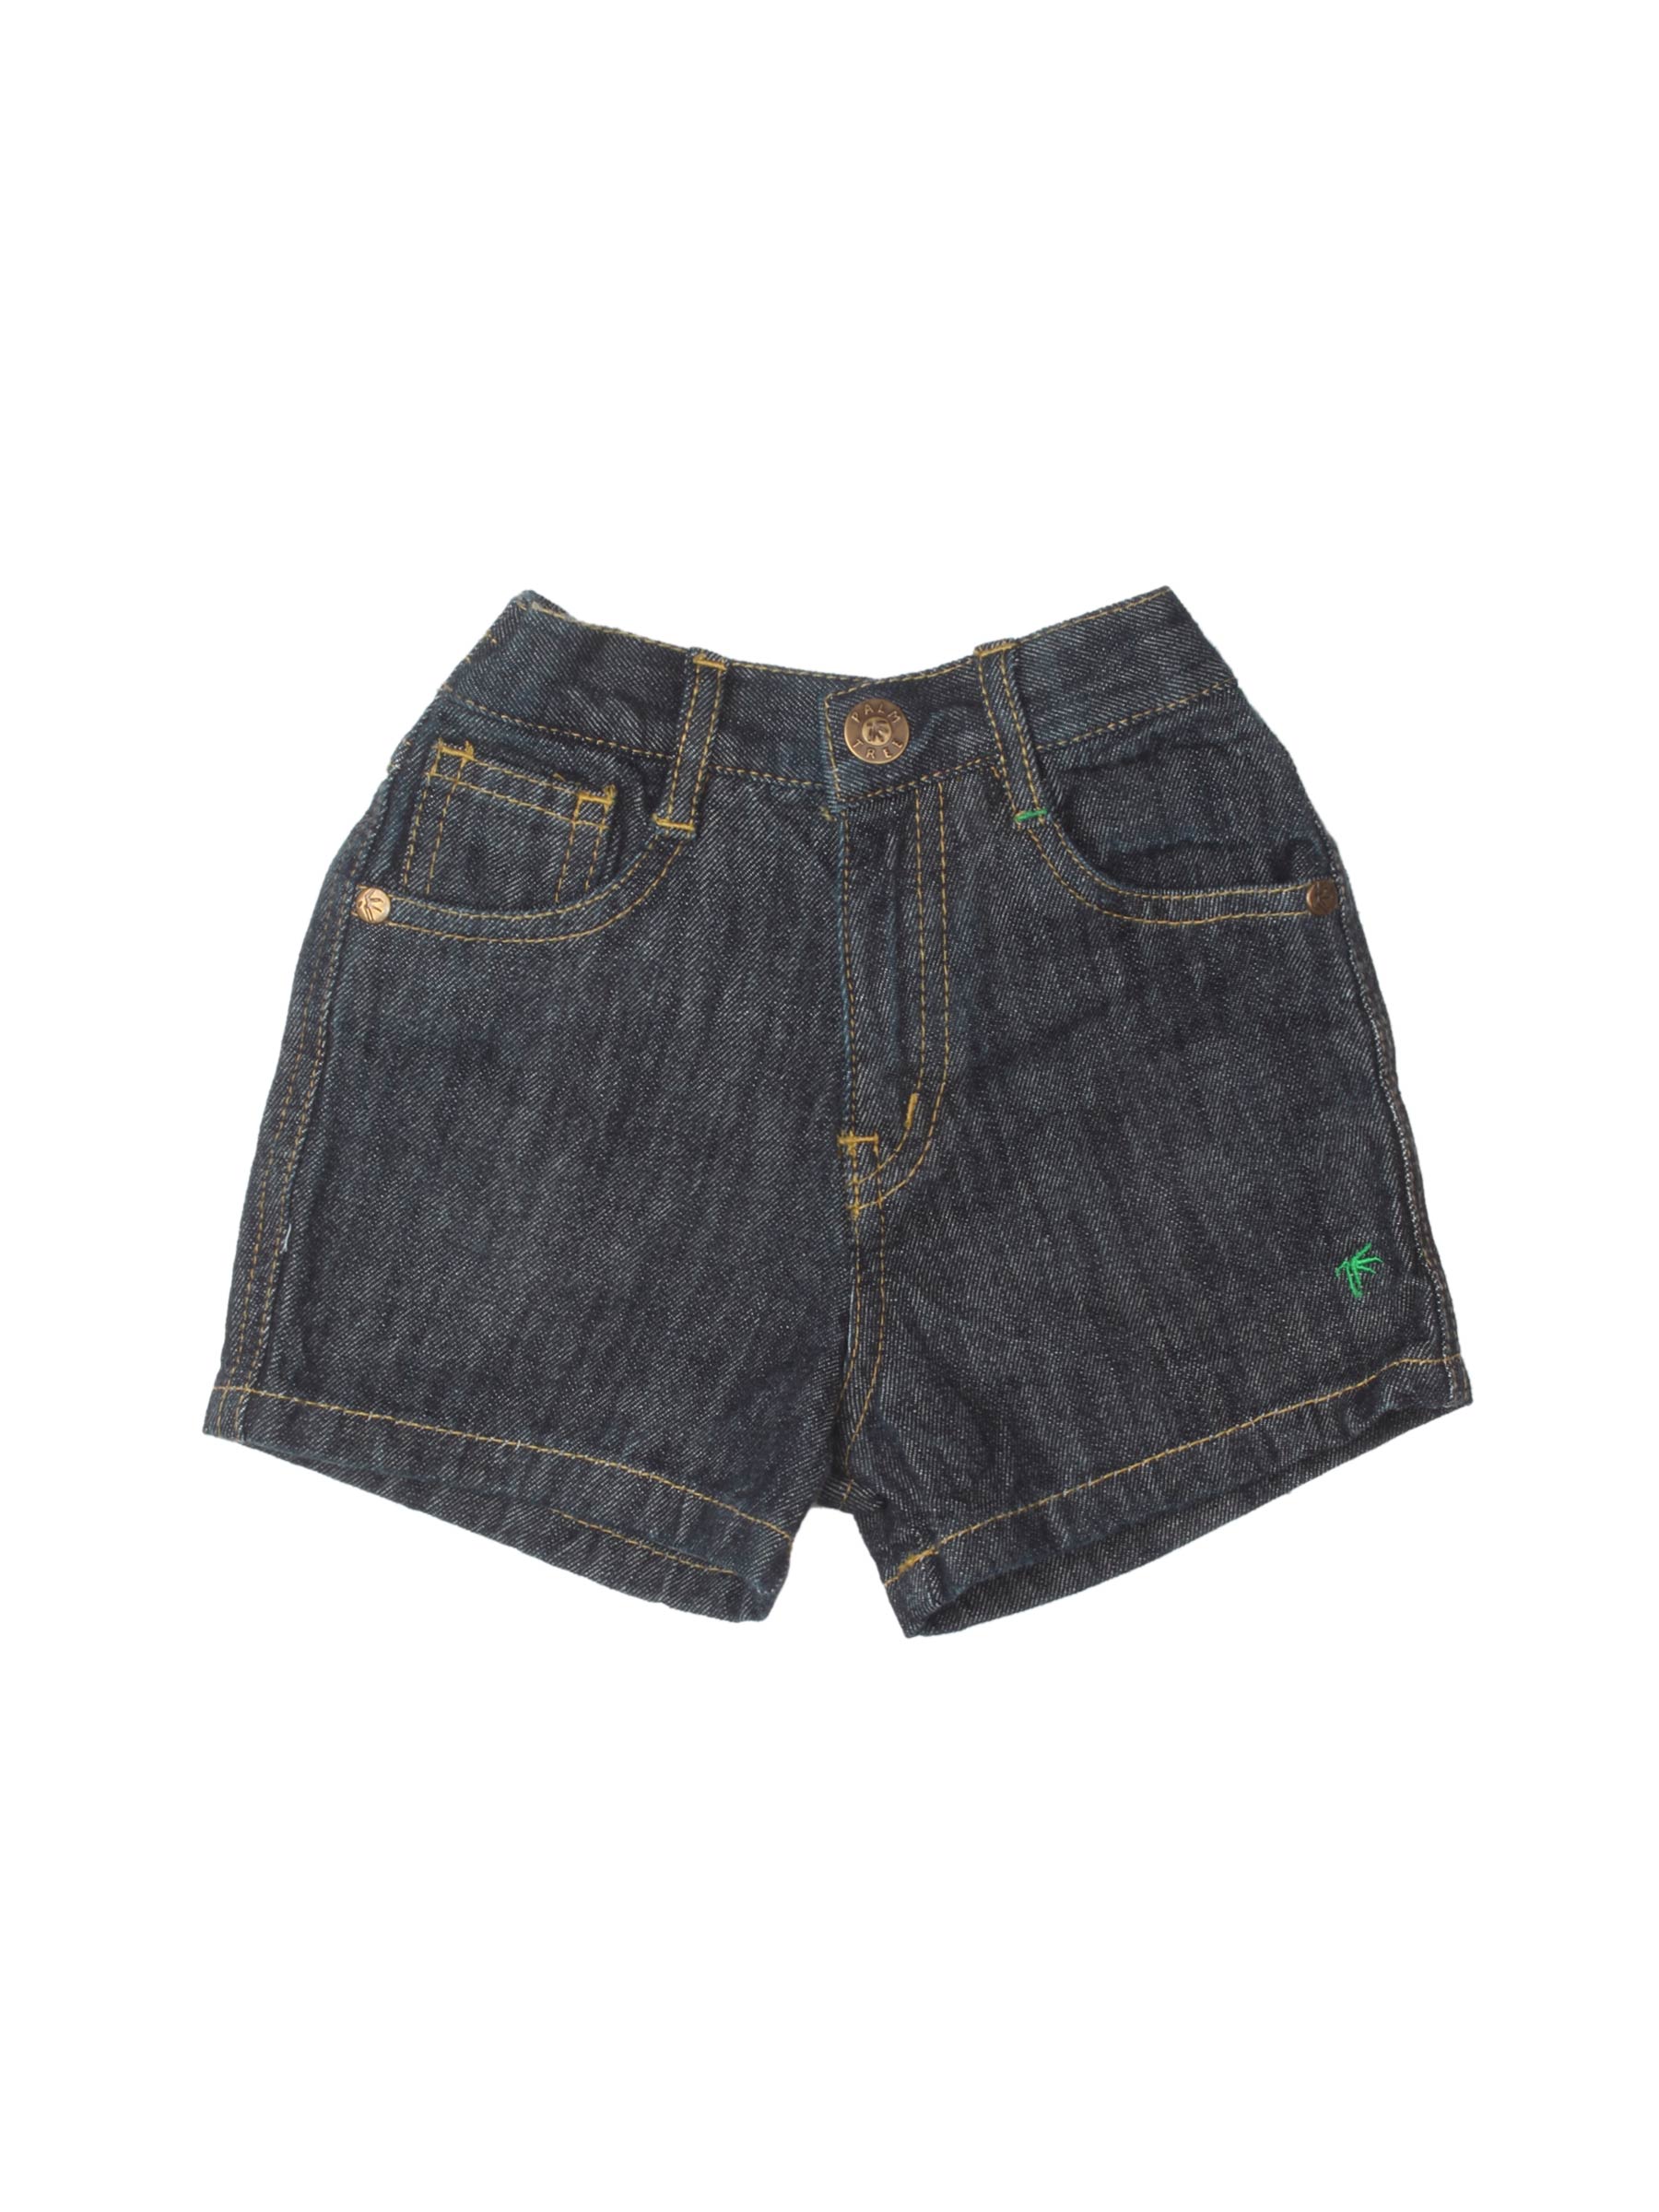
Palm Tree Boys Blue Shorts
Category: Apparel / Bottomwear / Shorts
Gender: Boys
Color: Blue
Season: Summer 2012
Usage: Casual